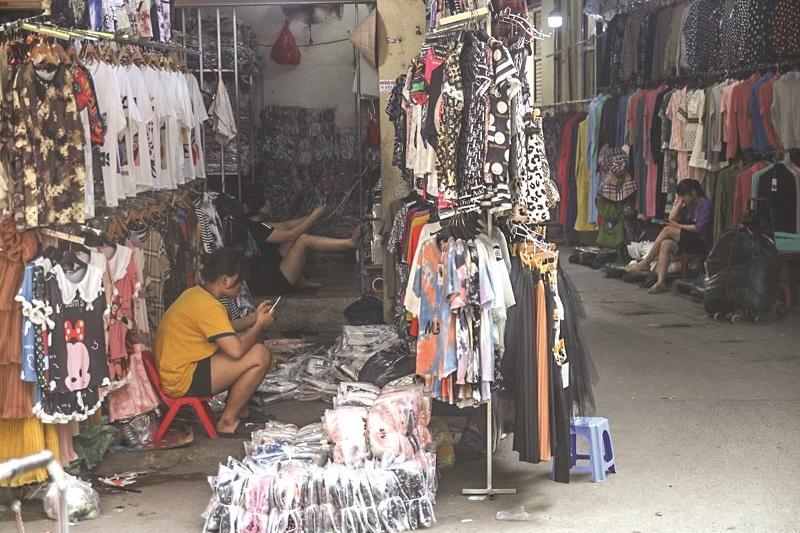
ở bên trong các sạp hàng có một vài người đang ngồi